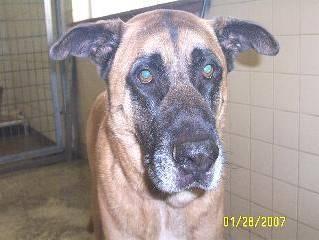
dog